Pogrom against the wounded veterans (1943)

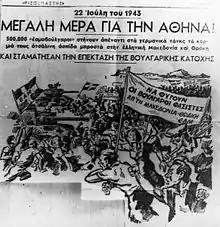
"Rizospastis" newspaper image for the 22 July 1943 Athens protest

On the night of 30 November the Security Battalions, under the supervision of Jürgen Stroop, the SS and Police Leader Greece, surrounded each of the nineteen hospitals in Athens with trucks and forcibly arrested disabled people. Many of disabled people died either during transport or in the prisons because their unhealed wounds bled as a result of the beatings by the Nazi collaborators. The disabled veterans, without their crutches or wooden prosthetic limbs, were piled into the trucks and taken to the Hatzikosta and Haidari camps. A total of 283 executions took place.